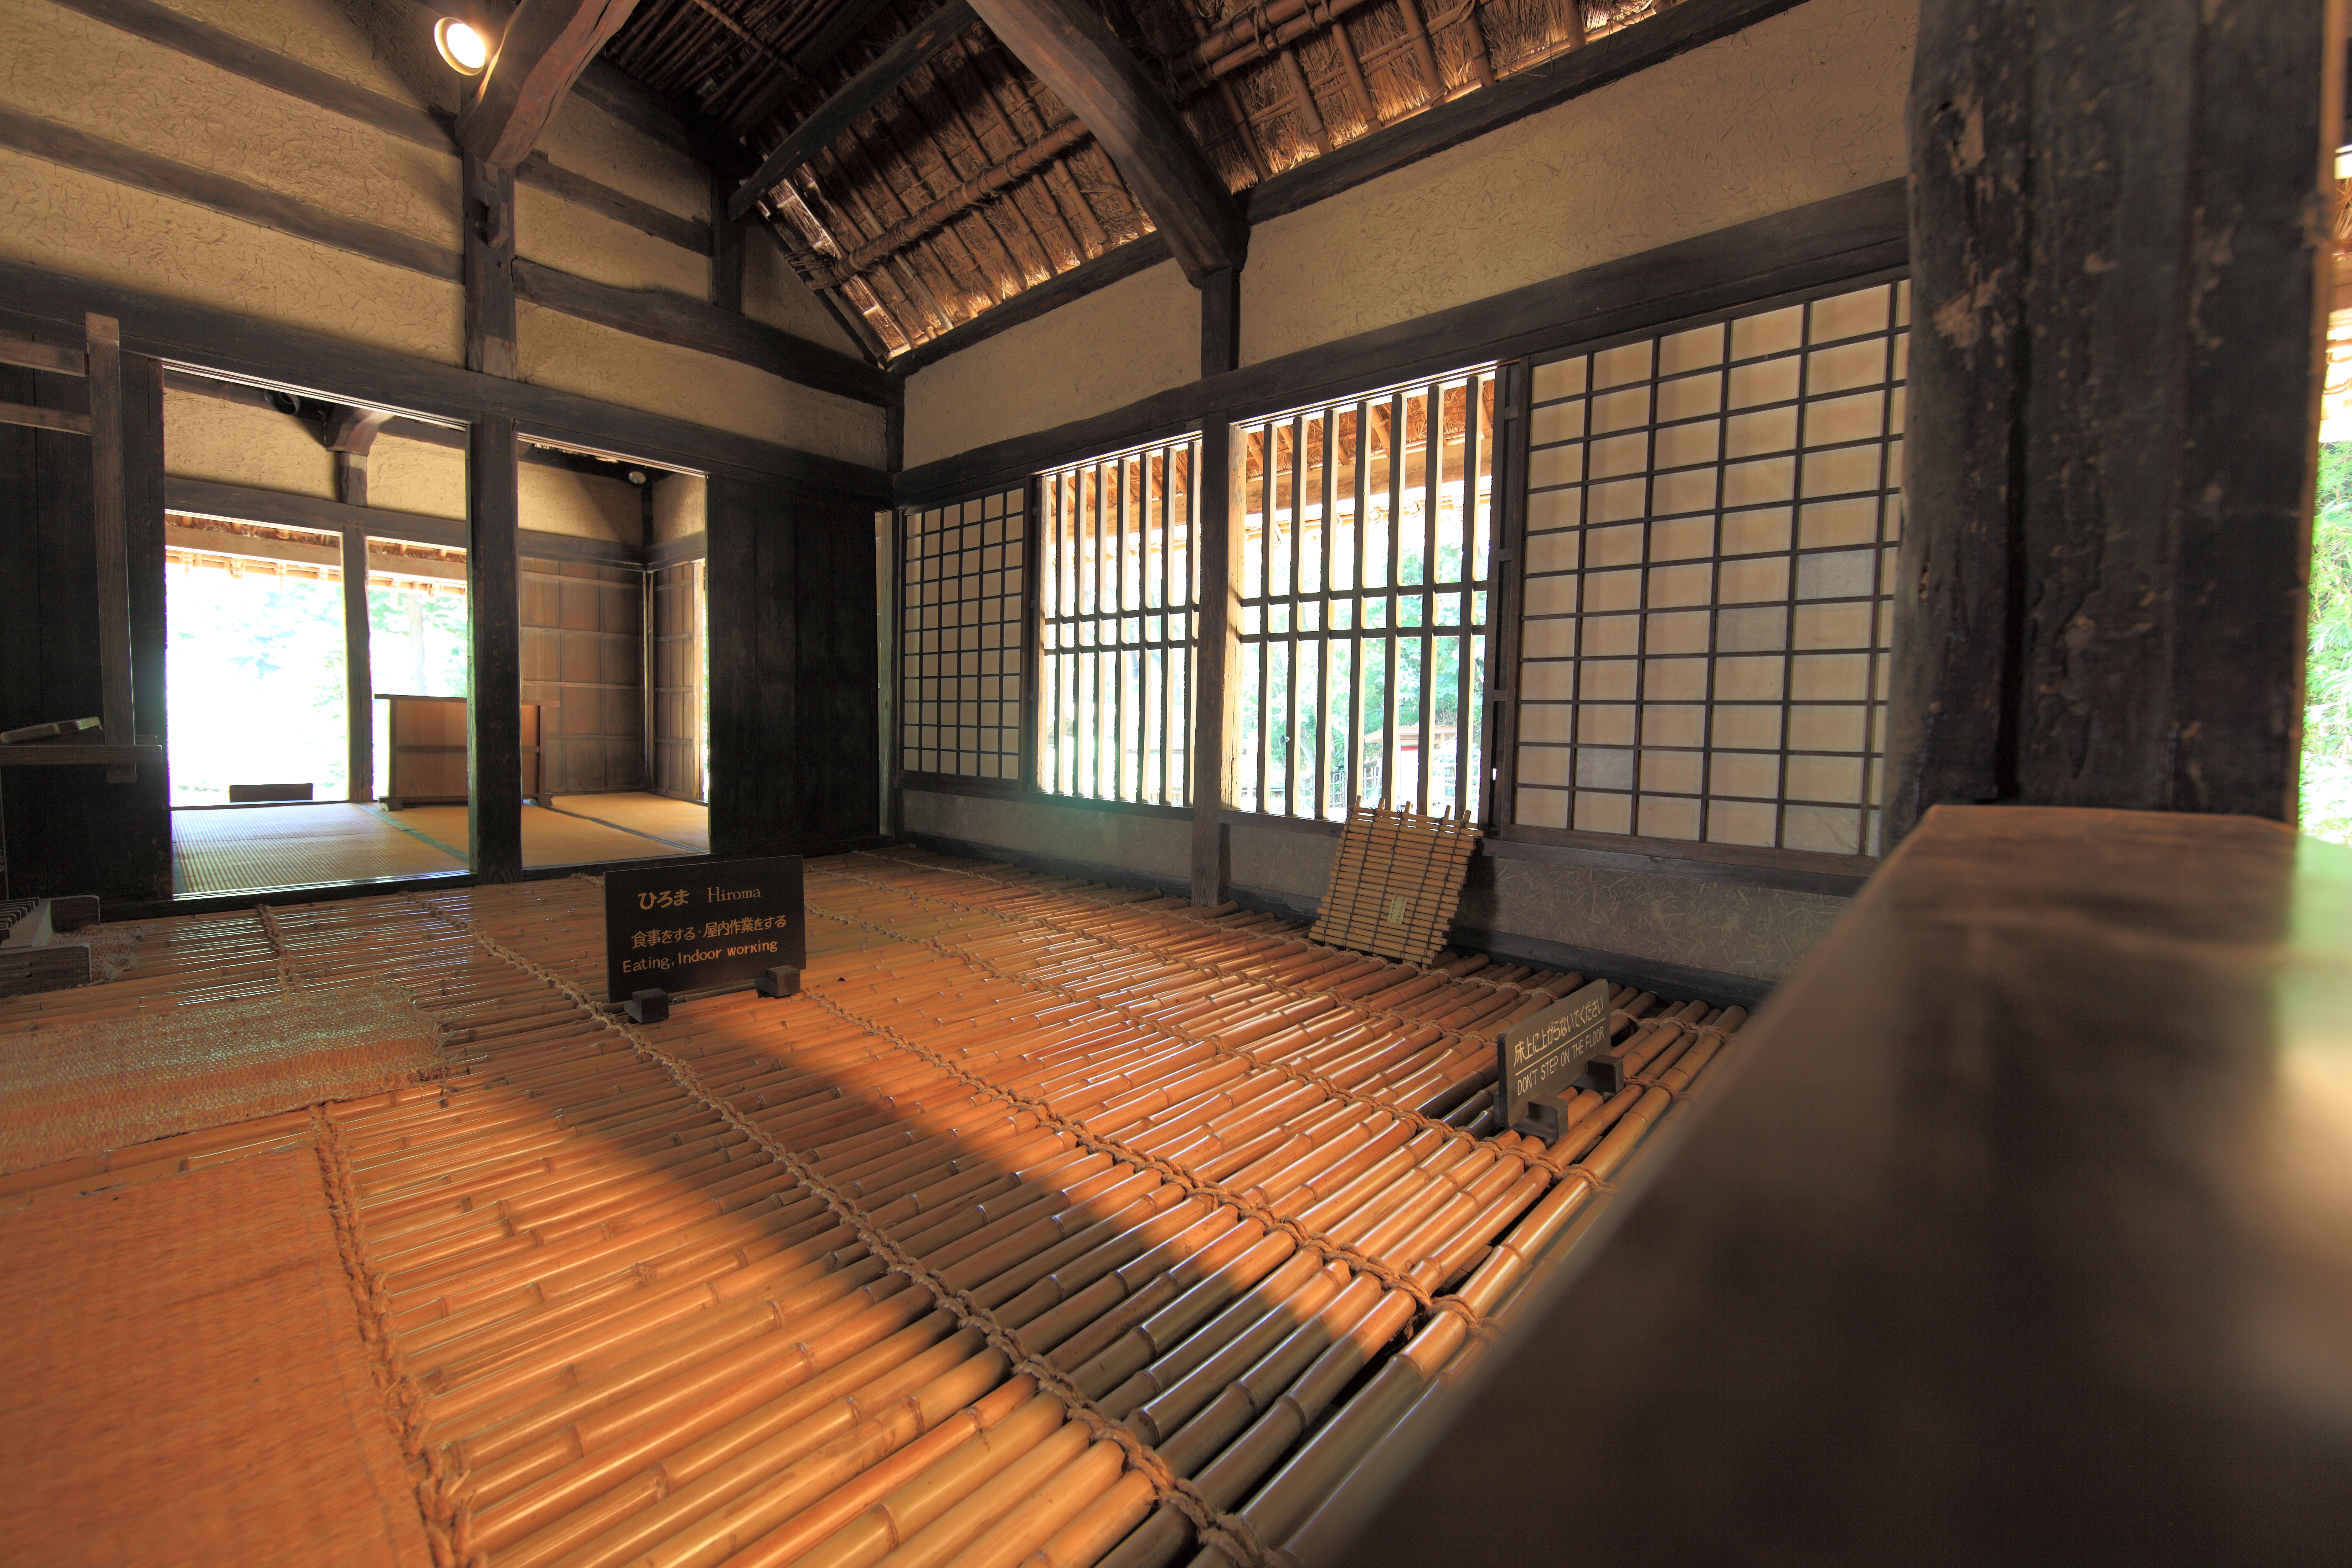
architecture, wood, farm, mansion, house, floor, interior, home, high, cottage, ancient, residence, property, living room, room, interior design, design, japanese, hardwood, 5d, style, hires, estate, markii, traditional, folk, hi, res, resolution, canonef14mmf28liiusm, real estate, flooring, wood flooring